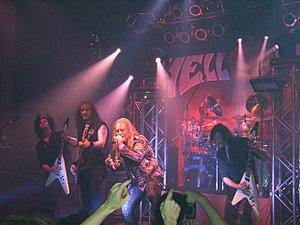
Helloween est un groupe de power metal allemand, originaire d'Hambourg. Fondé en 1984 par les membres des groupes Iron Fist, Gentry, et Powerfool, le groupe est considéré comme l'un des pionniers du genre power metal dans son sens le plus répandu aujourd'hui. Sa formation initiale se compose du guitariste Michael Weikath, du bassiste Markus Grosskopf, du chanteur et guitariste Kai Hansen, et du batteur Ingo Schwichtenberg. Après la sortie de leur EP éponyme et de leur premier album en 1985, le groupe devient un quintet dès l'arrivée du chanteur Michael Kiske, Hansen endossant le rôle unique de guitariste. Sous cette formation, paraissent les albums Keeper of the Seven Keys Part I et Part II qui constituent des pierres angulaires du style power metal. Félicités par la presse spécialisée, ils permettent à Helloween de devenir un groupe notable du genre heavy metal.